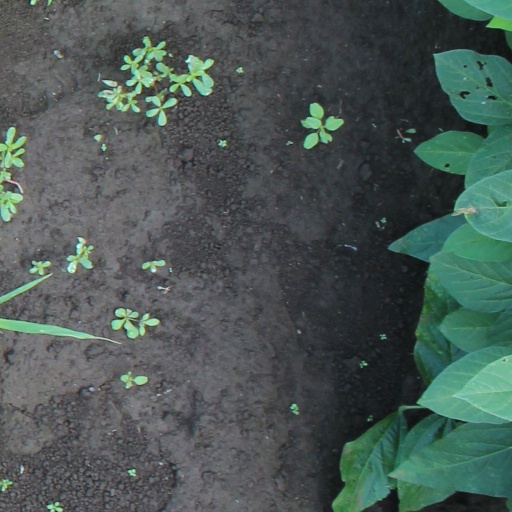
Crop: soybean